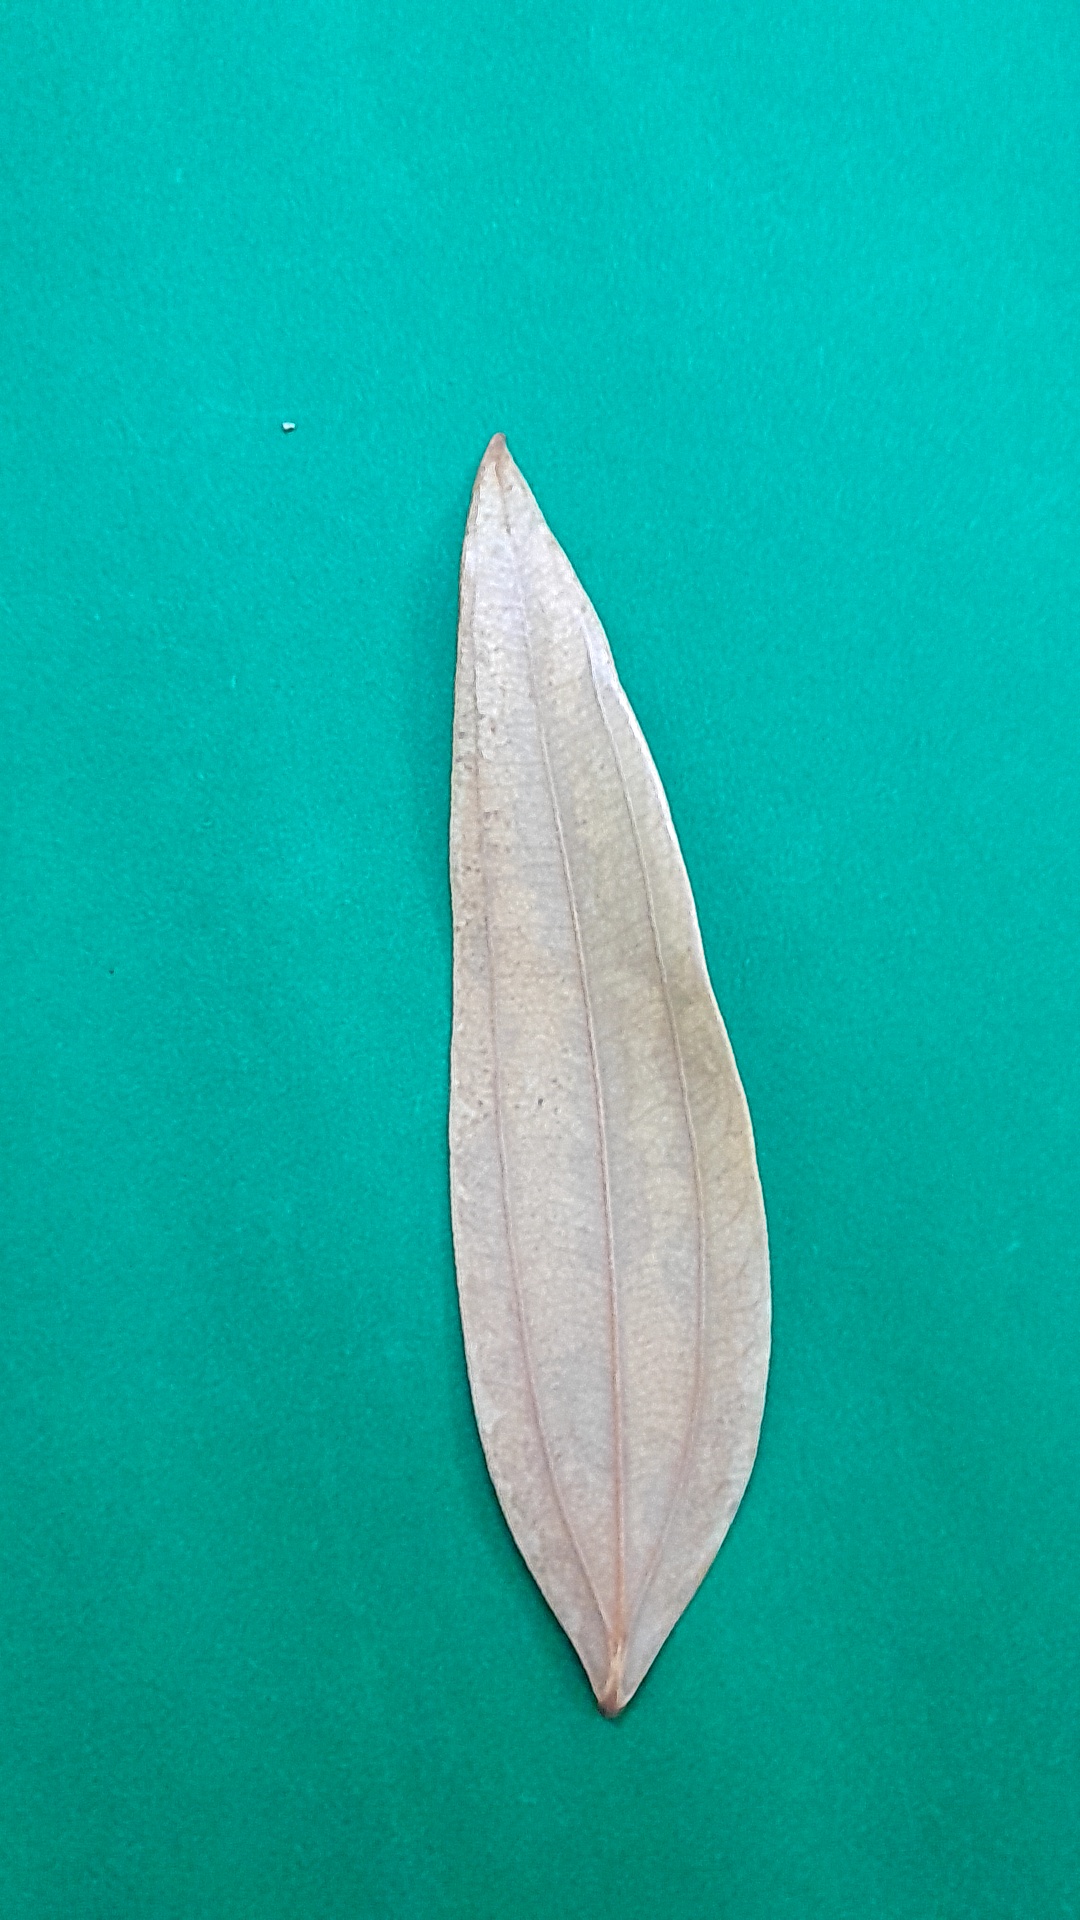
Label: Dry Leaf